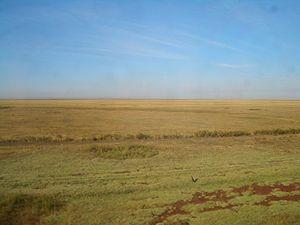
Le Kazakhstan, en forme longue la république du Kazakhstan, est un pays situé majoritairement au nord de l'Asie centrale et en partie en Europe de l'Est. Sa capitale est Noursoultan, anciennement nommée Astana.
Cet article recense les sites inscrits au patrimoine mondial au Kazakhstan.